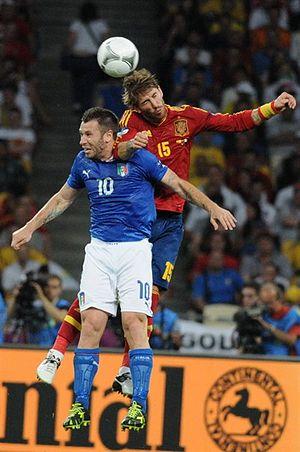
L'équipe d'Italie de football est la sélection de joueurs italiens représentant le pays lors des compétitions internationales de football masculin, sous l'égide de la Fédération italienne de football.